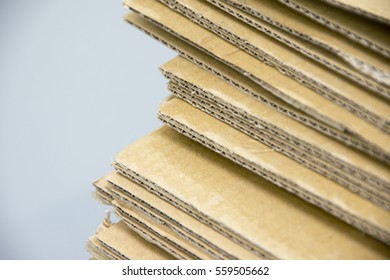
Label: cardboard